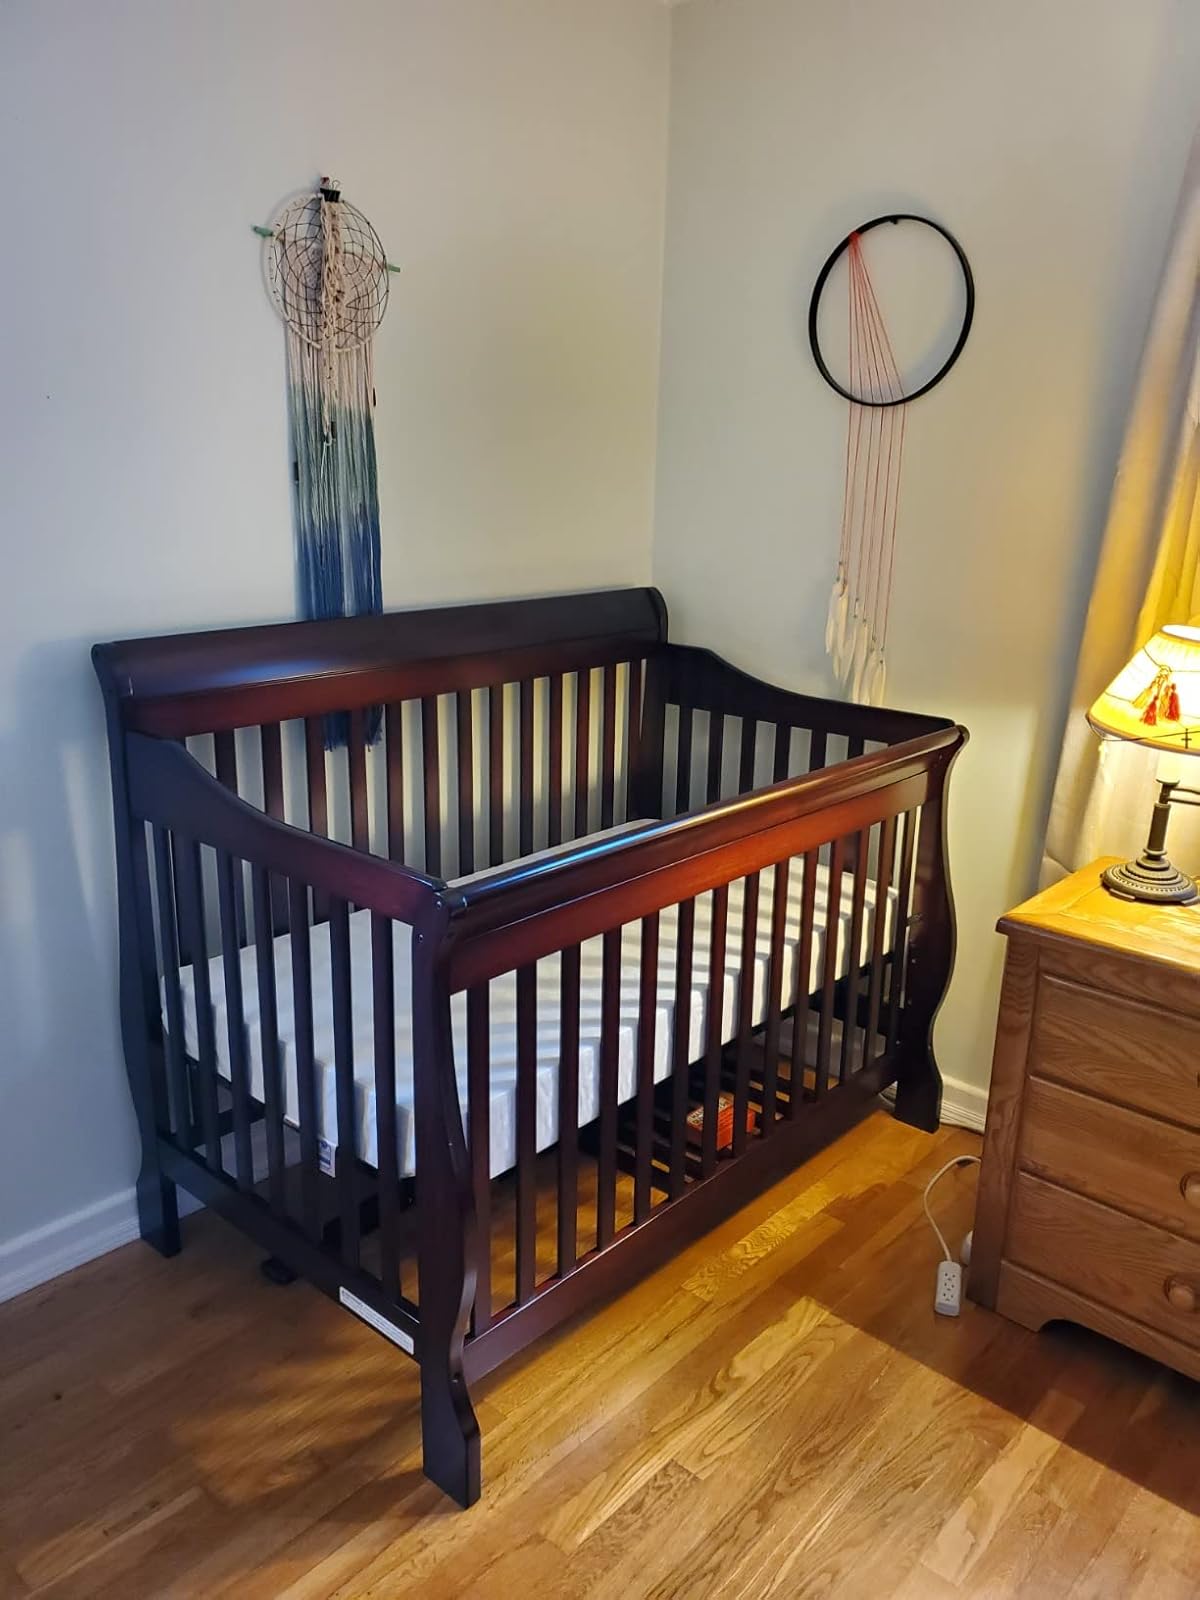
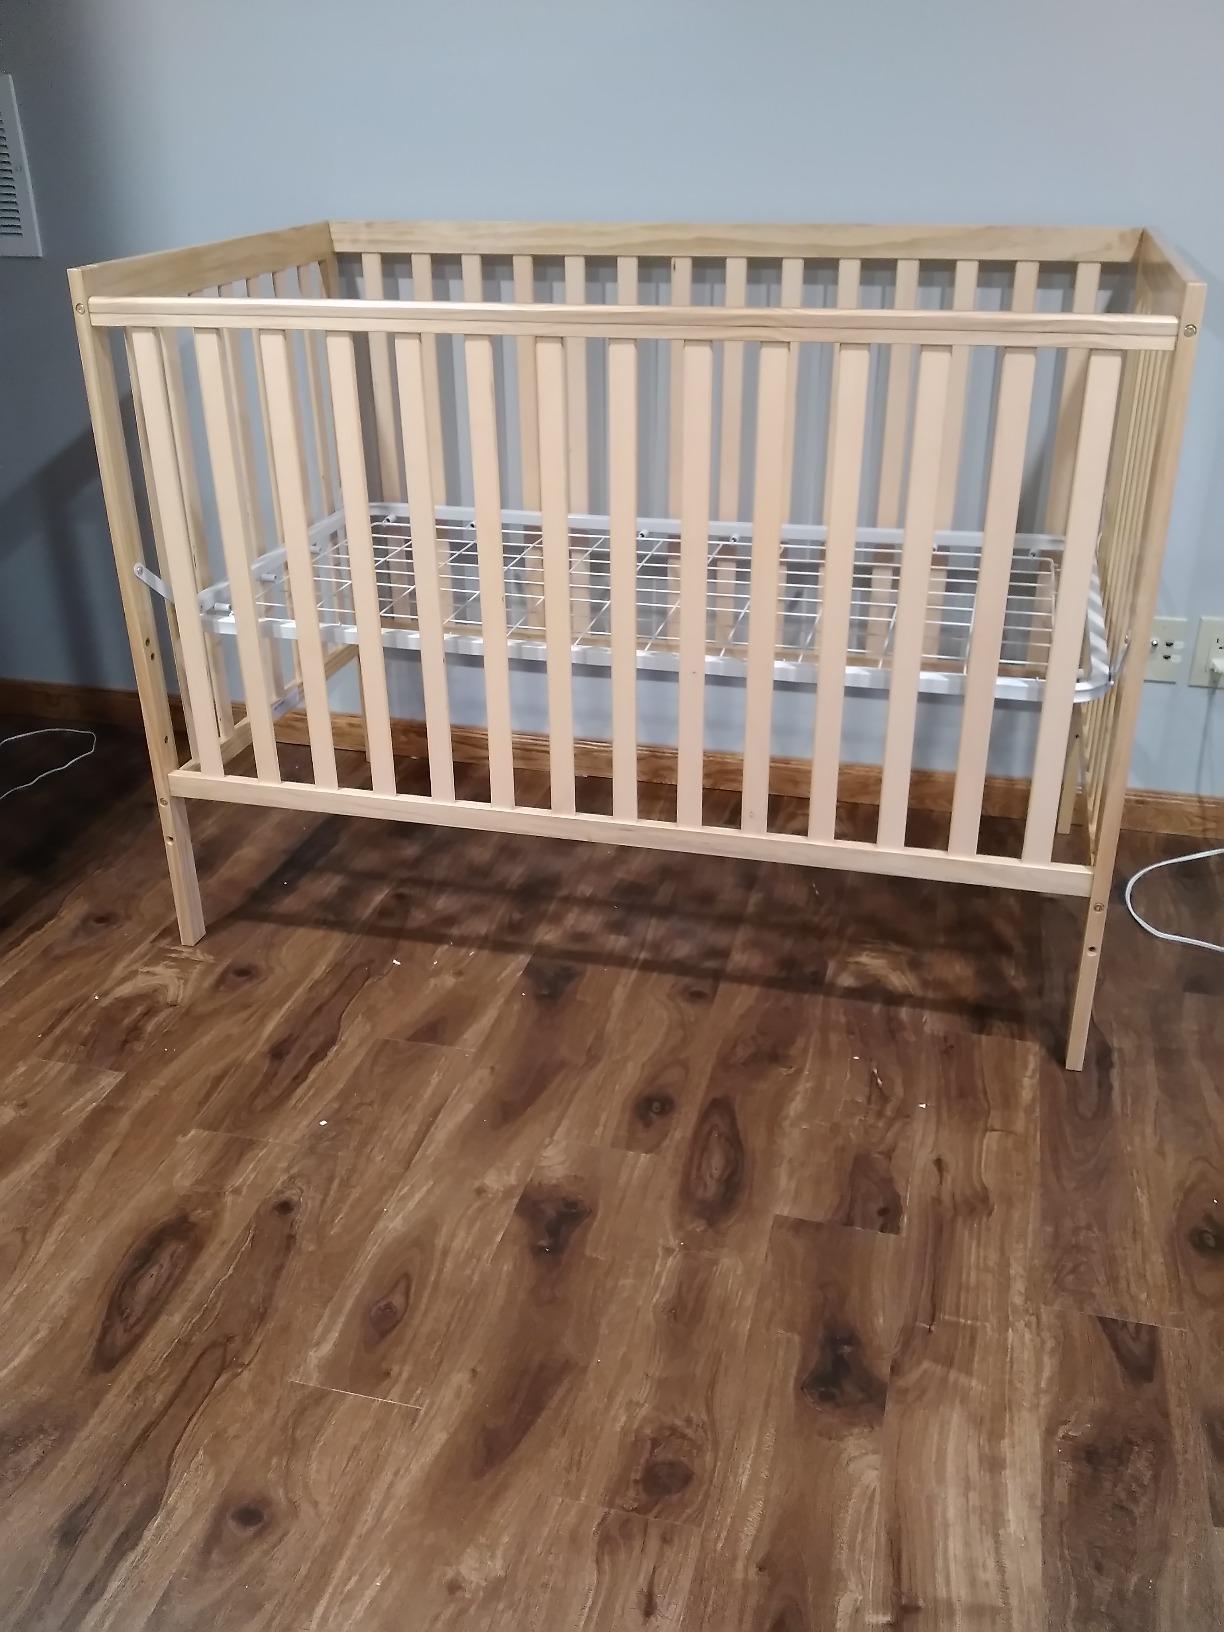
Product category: products_crib
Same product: no